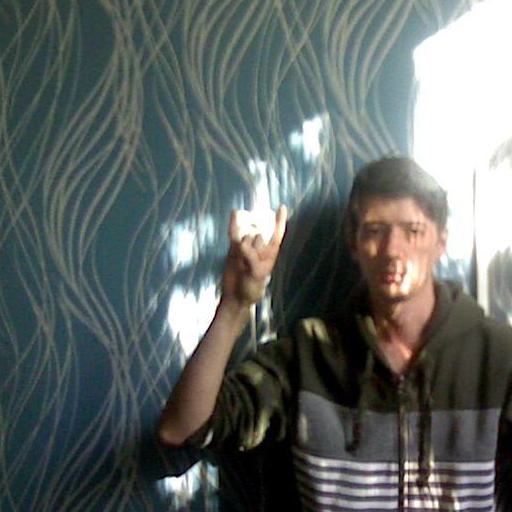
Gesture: rock